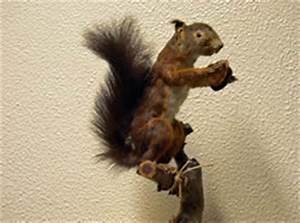
Label: squirrel